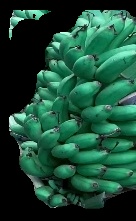
Variety: rasbale
Grade: grade1